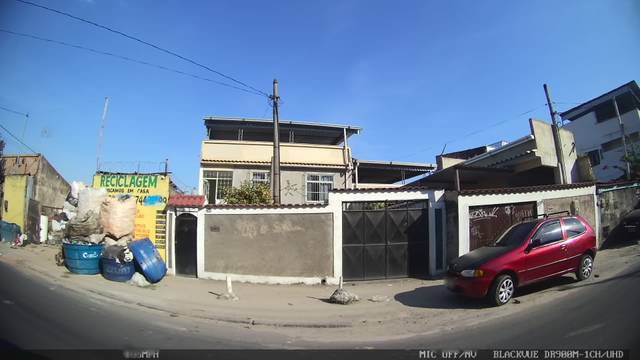
Region: Brazil
Coordinates: -22.801, -43.357